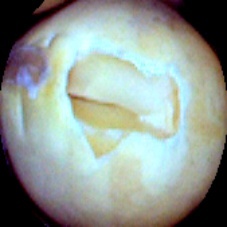
Label: Skin-damaged